Sufi psychology

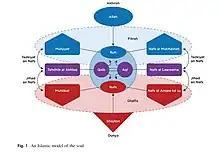
A visual rendition of the Islamic model of the soul based on a consensus of 18 surveyed academic and religious experts

There is now a substantial literature on combining these elements—ruh, qalb, nafs, and aql (mind)—to create an Islamic model for human behavior which can be the basis for an Islamic Psychology and Psychotherapy. A detailed overview of this work is available in Abdallah Rothman, "Developing a Model of Islamic Psychology and Psychotherapy Islamic Theology and Contemporary Understandings of Psychology" (2021). The diagram to the right provides a compact pictorial representation of the model.